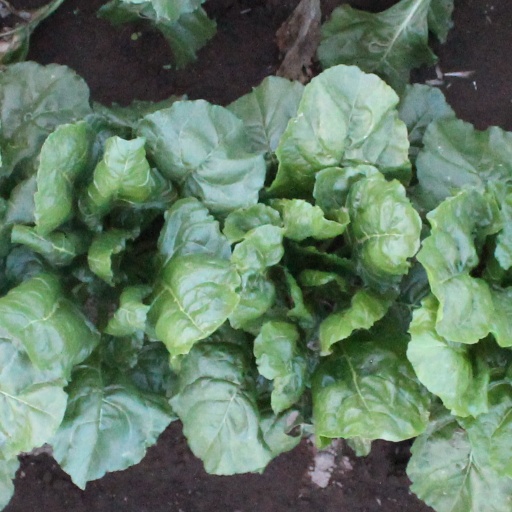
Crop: sugar beet